Industrialisation

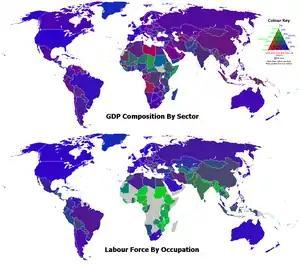
2006 GDP by sector and labour force by occupation with the green, red, and blue components of the colours of the countries representing the percentages for the agriculture, industry, and services sectors, respectively

Family structure changes with industrialisation. Sociologist Talcott Parsons noted that in pre-industrial societies there is an extended family structure spanning many generations who probably remained in the same location for generations. In industrialised societies the nuclear family, consisting of only parents and their growing children, predominates. Families and children reaching adulthood are more mobile and tend to relocate to where jobs exist. Extended family bonds become more tenuous. One of the most important criticisms of industrialisation is that it caused children to stay away from home for many hours and to use them as cheap workers in factories.